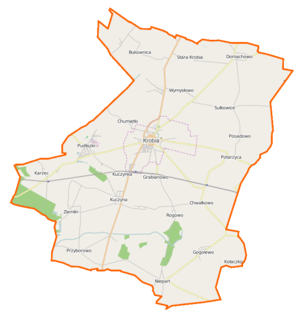
Krobia est une gmina mixte du powiat de Gostyń, Grande-Pologne, dans le centre-ouest de la Pologne. Son siège est la ville de Krobia, qui se situe à environ 11 kilomètres au sud de Gostyń et 69 km au sud de la capitale régionale Poznań.